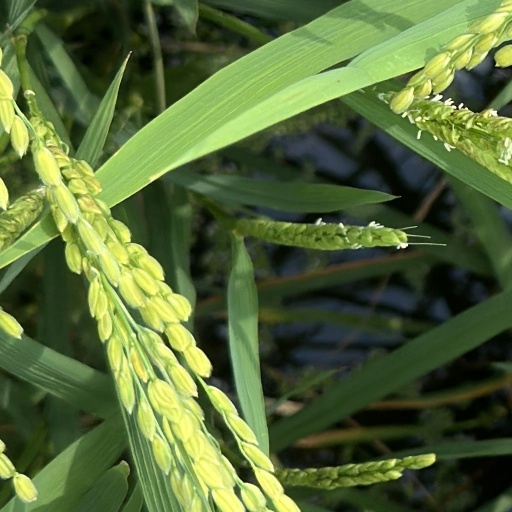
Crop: rice